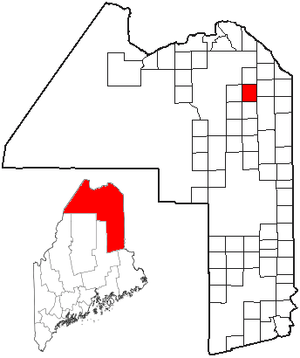
New Sweden est une ville située dans l’État américain du Maine, dans le comté d’Aroostook.